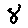
Label: 8